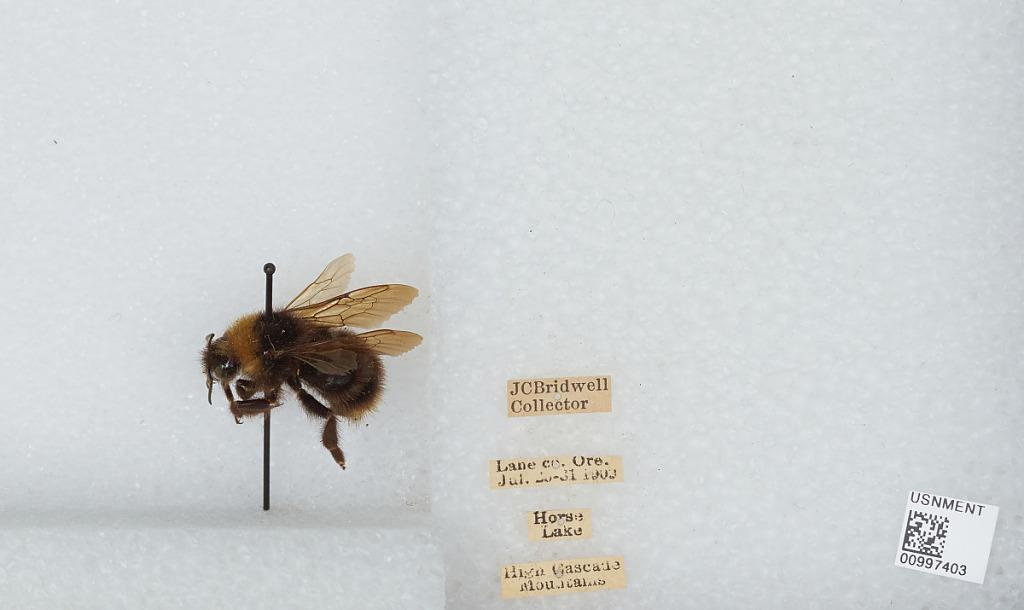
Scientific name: Bombus (Psithyrus) fernaldae (Franklin)
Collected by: J. Bridwell
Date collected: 1909-7-25
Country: United States
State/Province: Oregon
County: Lane
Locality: Horse Lake, High Cascade Mountains
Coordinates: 44.0003, -121.873